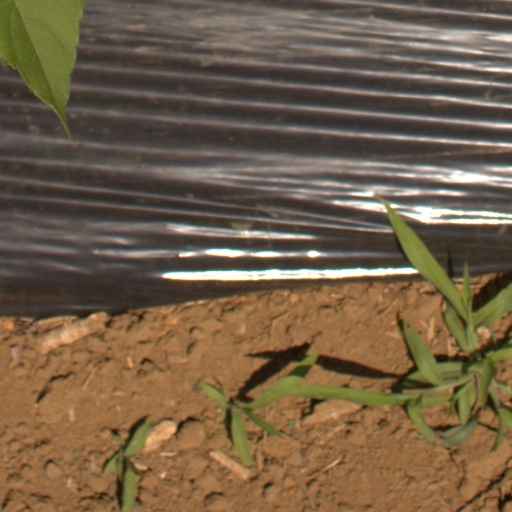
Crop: Jerusalem artichoke